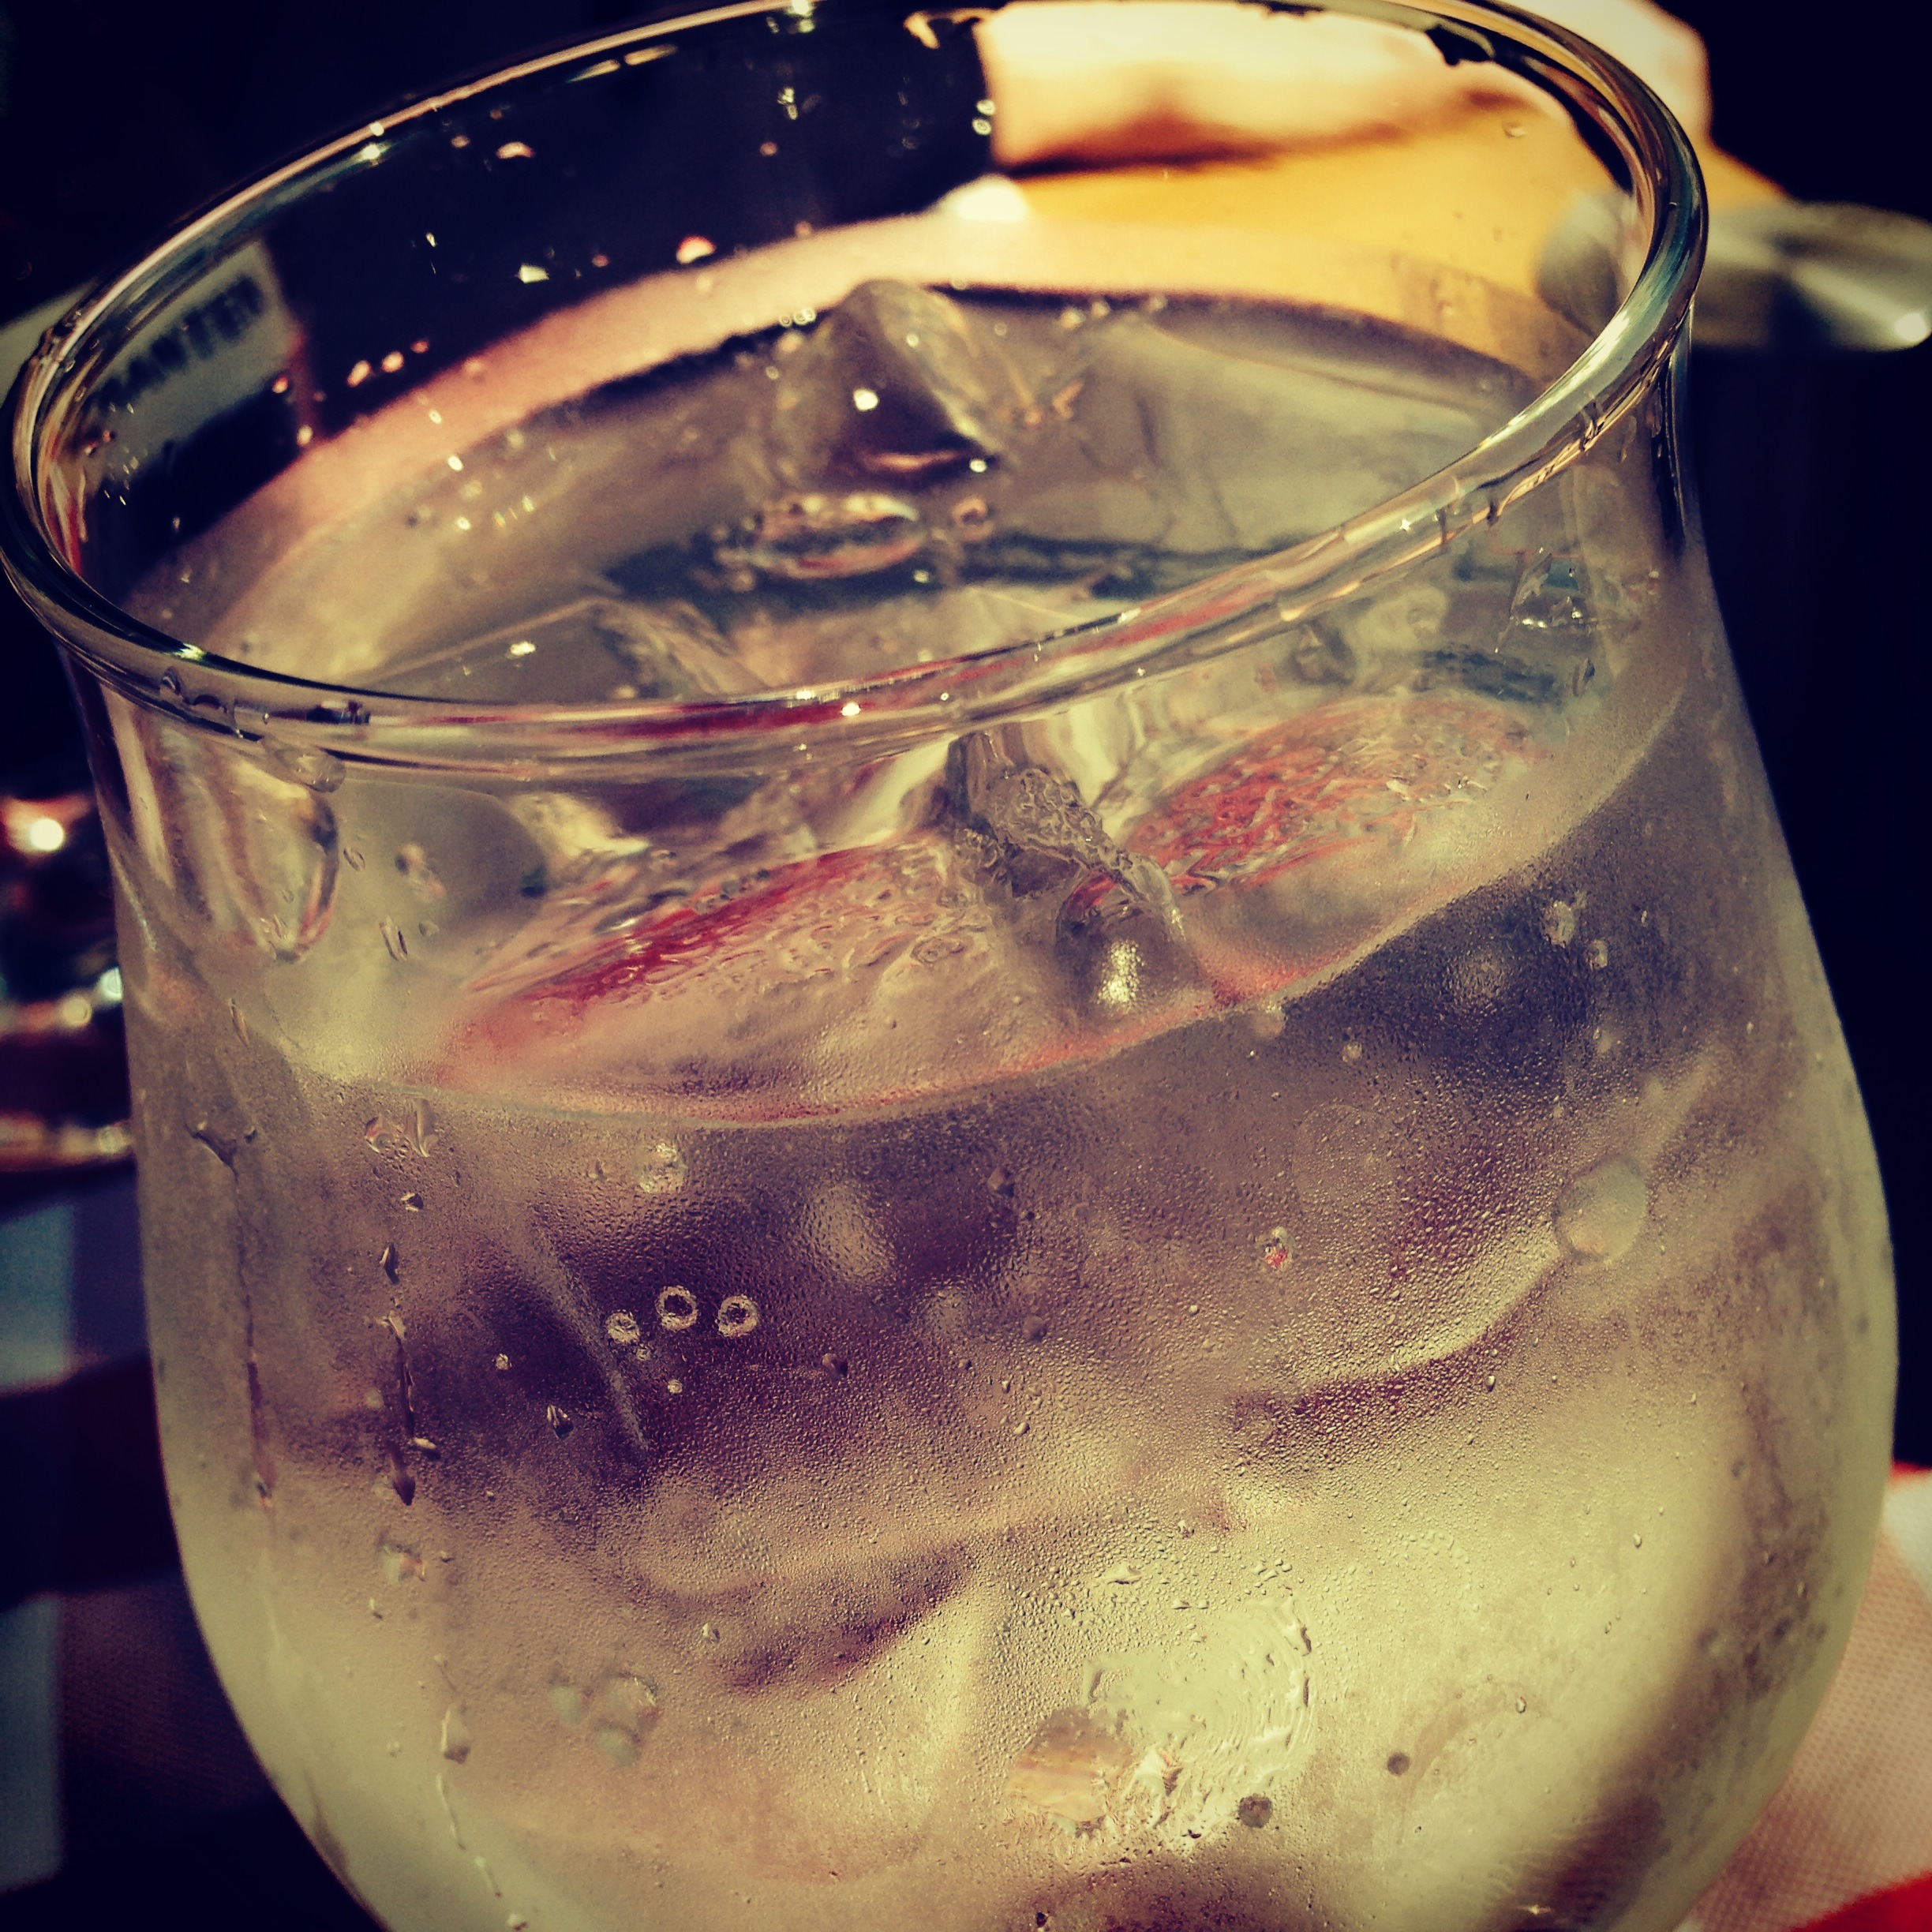
water, glass, ice, beverage, drink, cocktail, liqueur, glassware, refreshing, alcoholic beverage, distilled beverage